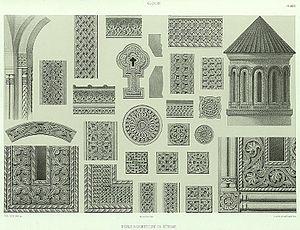
Georgie. Details d'architecture de Bethanie.
Le monastère de Béthanie, voué à la Nativité de la Vierge Marie, se trouve en Géorgie à 16 km au sud-ouest de Tbilissi. Il est célèbre pour ses fresques représentant les grands personnages de l'histoire de Géorgie. Son nom provient du village biblique de Béthanie, où Jésus fut invité par Marthe et Marie.